Vancouver International Film Festival

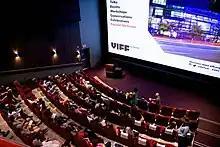
Opened in 2005, the VIFF Centre is the home the Vancouver International Film Festival offices, as well as the Vancity Theatre and Studio Theatre.

The relaunched festival was staged entirely at the city's independent Ridge Theatre, although the festival has since expanded into a multi-venue event headquartered at the VIFF Centre in downtown Vancouver.